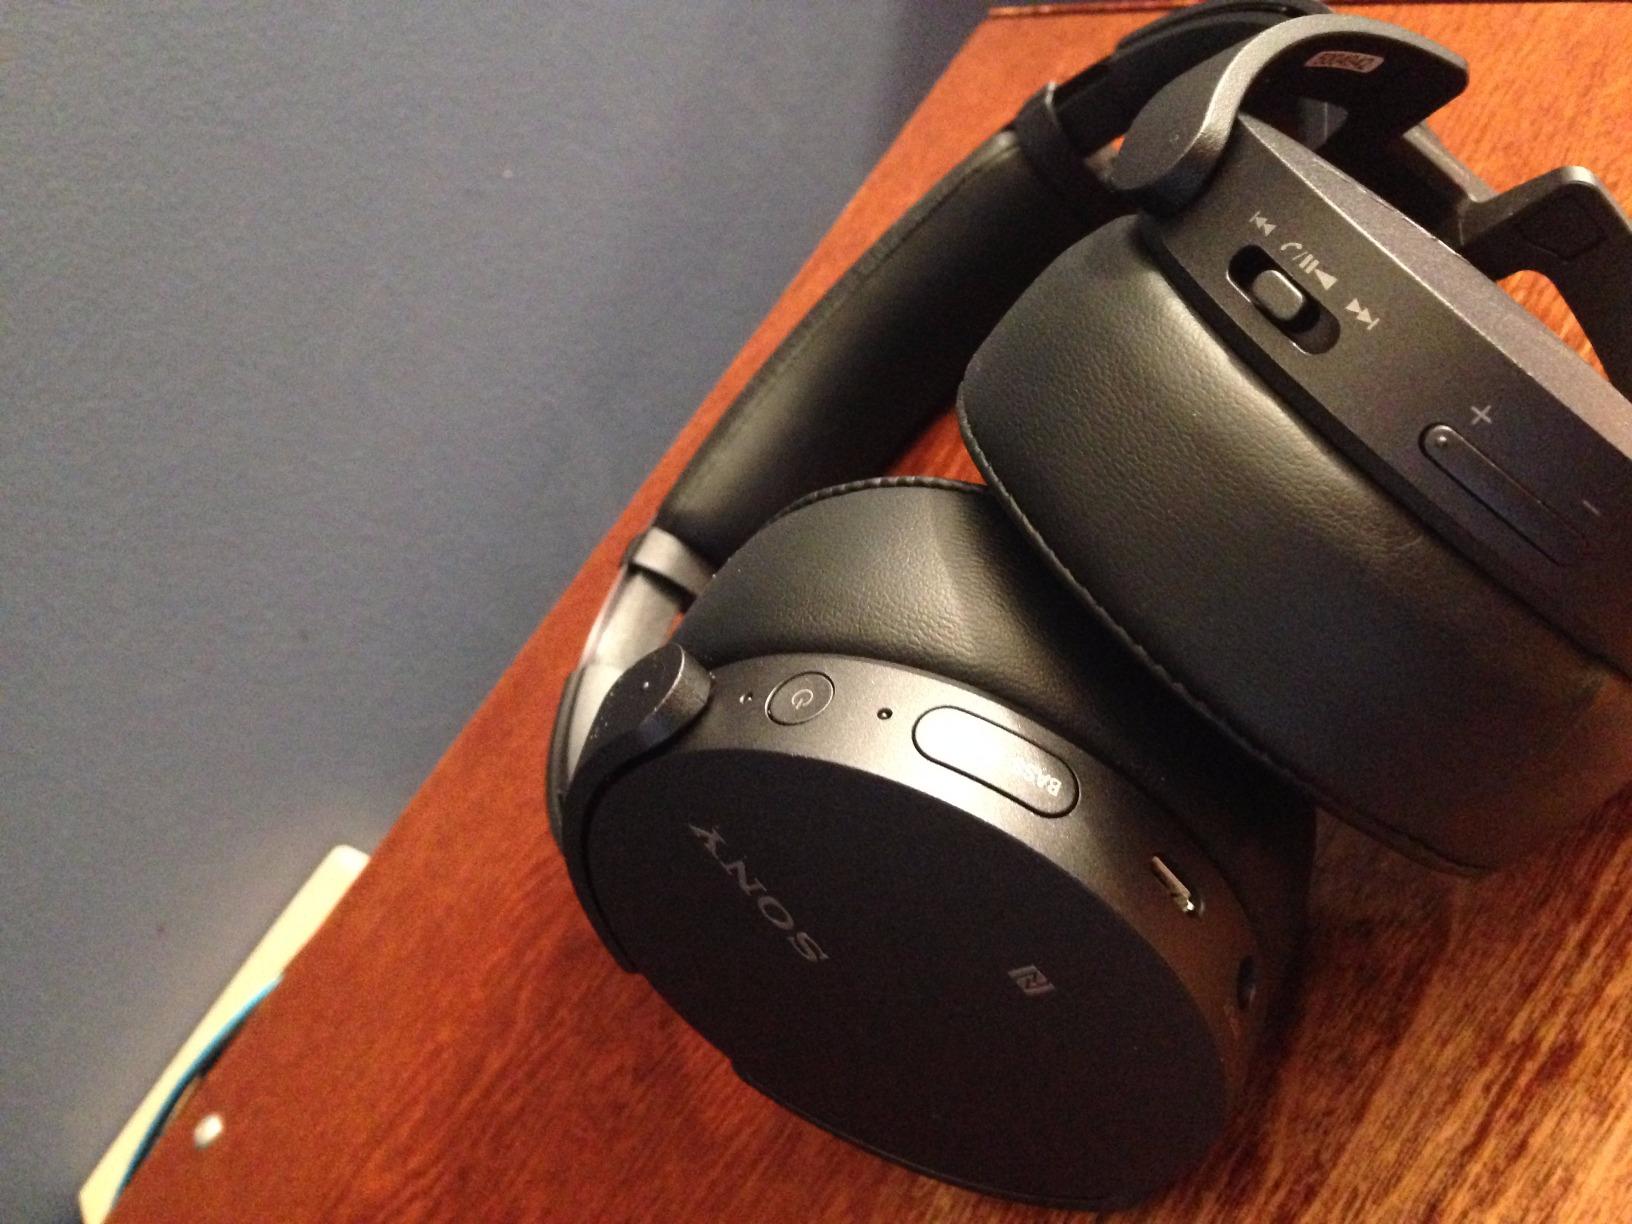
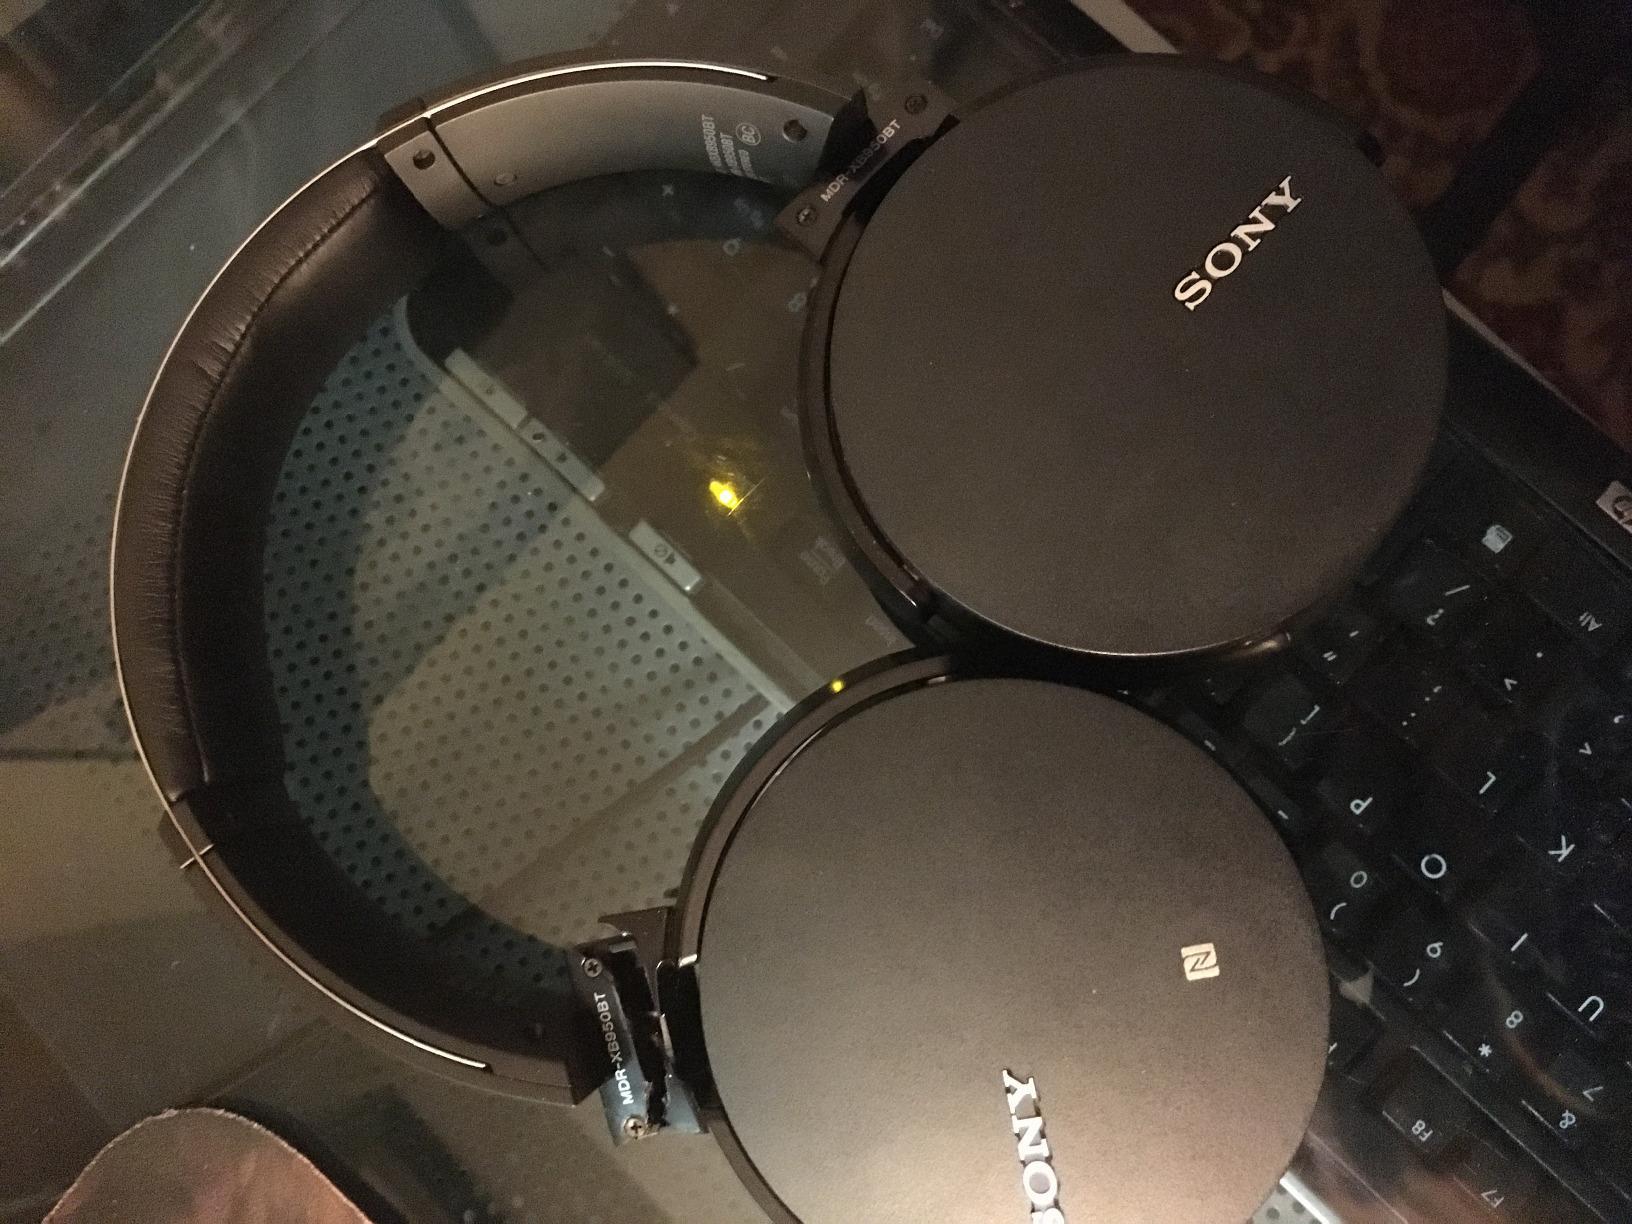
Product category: headphones
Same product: no